Edith Hern Fossett

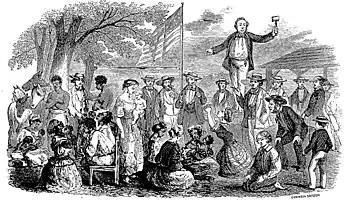
A slave auction

Joseph was freed in accordance with Thomas Jefferson's will, but Edith and her children were not. An auction was held at Monticello in January 1827, where "130 valuable negroes" were put up for sale, and resulted in the separation of families. Jesse Scott, a "free man of color" bought Edith and two of her children, Daniel and William, for $505. Scott, the husband of Fossett's free half-sister, Sarah Bell Scott, had represented Joseph Fossett in the sale. (Sarah Bell Scott was the daughter of Fossett's mother, Mary Hemings Bell, and Thomas Bell.) The Fossett, Bell, and Scott families were only able to come up with enough money for Edith and two children at that time.